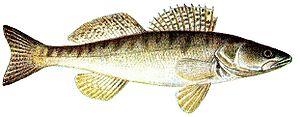
En France, on désigne par vallée du Rhône la région située de part et d'autre du Rhône, en aval de Lyon, dans le sud-est de la France. C'est une région agricole française selon le classement de l'Insee. Elle se subdivise en plaine irriguée de la Crau, plaine maraîchère du Comtat Venaissin, coteaux viticoles produisant des vins AOC de renommée mondiale sur les rives droite et gauche du fleuve, polyculture de la Drôme provençale, grandes cultures de la plaine valentinoise, vergers de l’Isère, prairies des vallées de la Galaure et de l’Herbasse.
Sander est l'un des 9 genres de poissons de la famille des Percidae, vivant en eaux douces mais pouvant s'adapter aux eaux saumâtres.